Westonzoyland

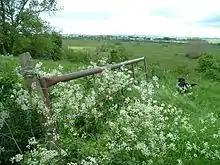
Westonzoyland from Windmill Hill

The parish includes the hamlet of Andersea, 2 km to the south-west. Westonzoyland has a population of approximately 1,600 and is the larger of the three 'Zoys', the others being the villages of Middlezoy and Chedzoy. There is one public house in the village, the "Sedgemoor Inn". It has medieval origins and has been the village pub since the time of the battle in 1685. It is a grade II listed building.